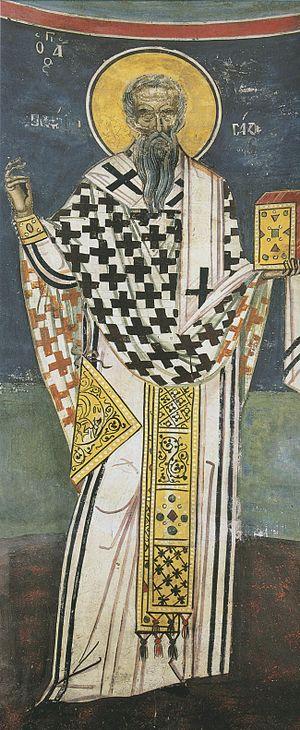
Porphyre de Gaza, a été évêque de Gaza en Palestine. C'est un saint chrétien fêté le 26 février.